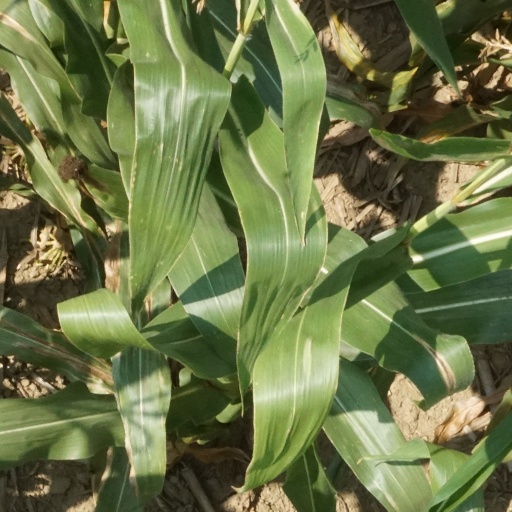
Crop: maize; corn